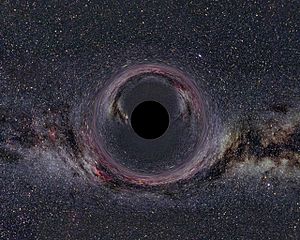
Sort hul
Et simuleret billede af et sort hul, set på en afstand af 600 km med Mælkevejen i baggrunden.
"Et sort hul er en samling af masse så stor/tæt, at end ikke elektromagnetiske bølger kan udsendes fra dens ""overflade"". Et massivt sort hul træffes ofte i centrum af en galakse, og de bliver i dag af mange forskere anset for at spille en vigtig rolle i galaksedannelse. Teoretiske overvejelser antyder at der er fra 100 millioner til 1 milliard sorte huller i vores Mælkevej, men indtil begyndelsen af 2017 var der kun fundet omkring 60.